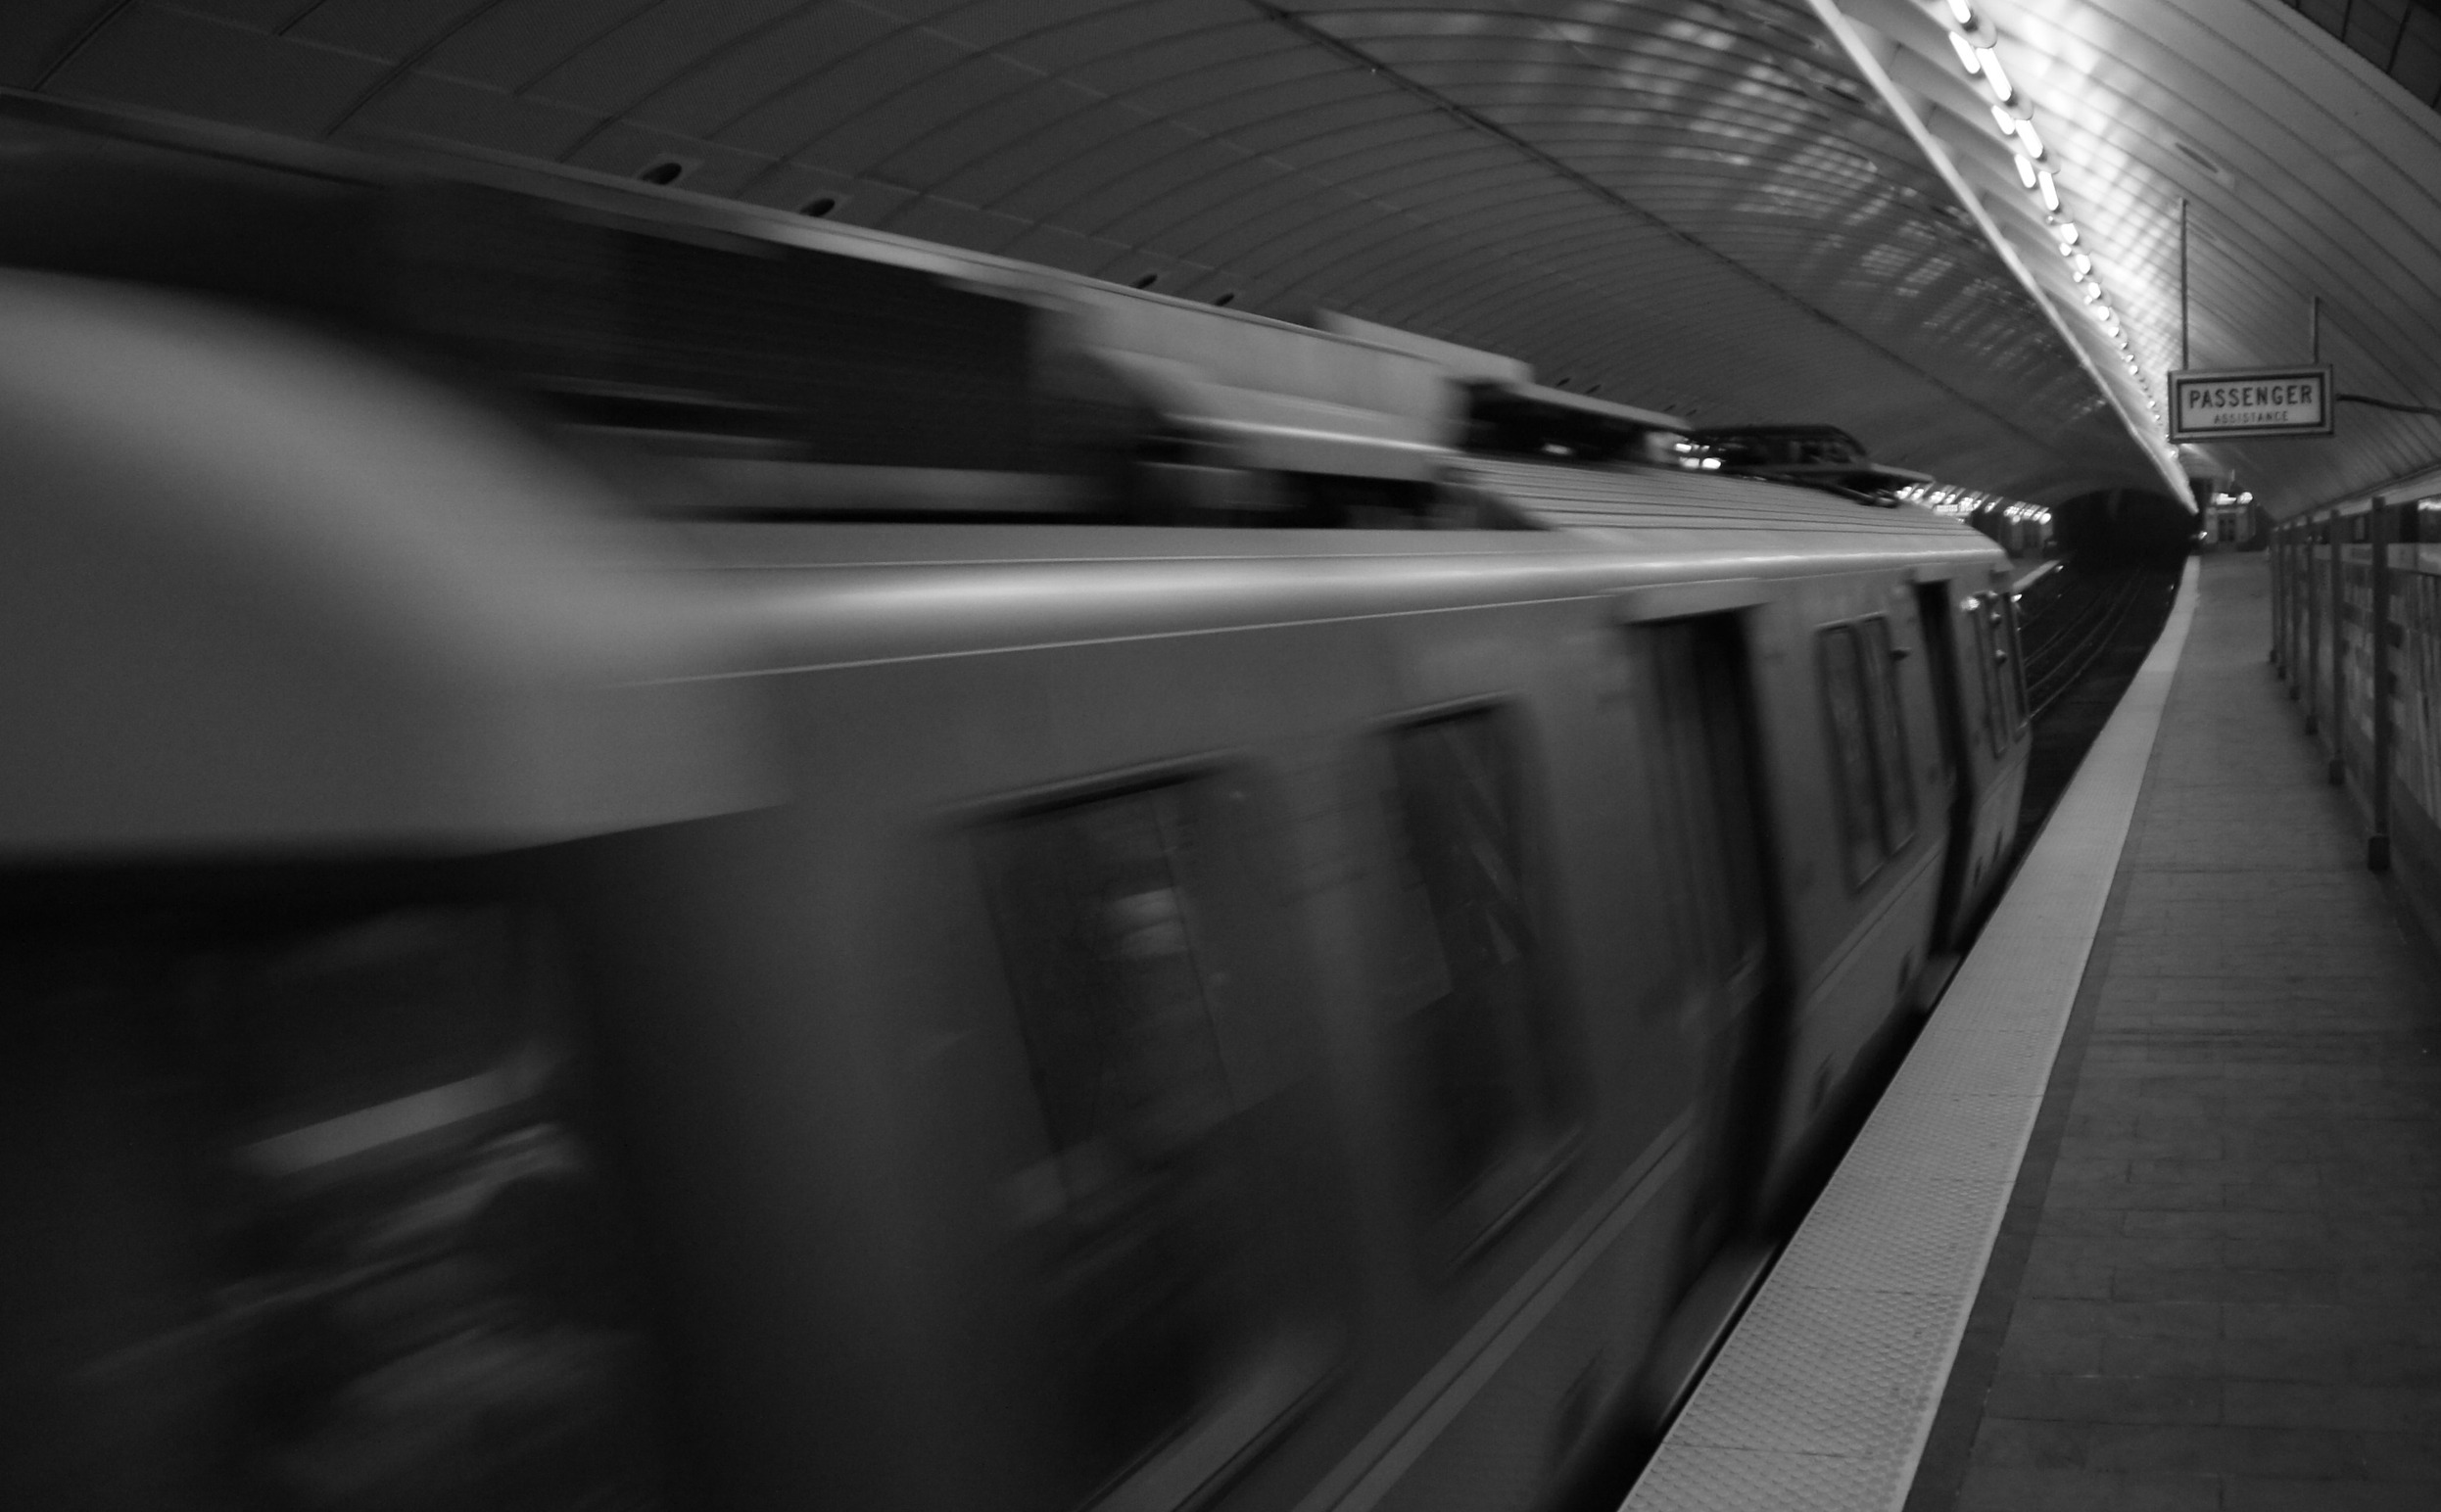
light, black and white, track, railway, railroad, white, photography, wheel, rail, train, travel, subway, transit, transportation, transport, line, vehicle, station, platform, darkness, black, monochrome, public transport, boston, tracks, locomotive, public, shape, monochrome photography, automotive exterior, single lens reflex camera